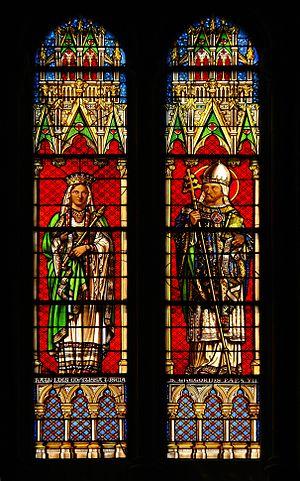
Vitraux de la basilique Notre-Dame, Genève, Suisse.